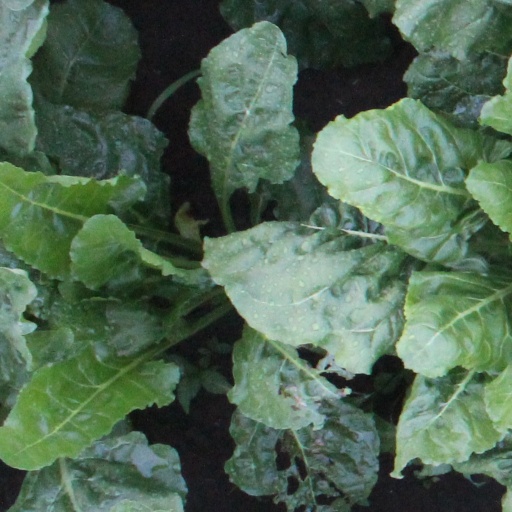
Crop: sugar beet